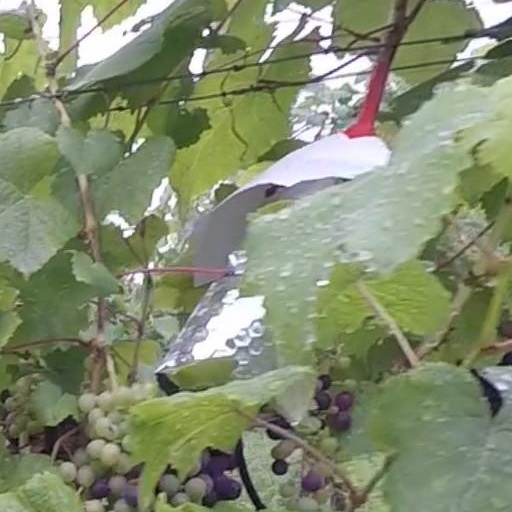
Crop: grape